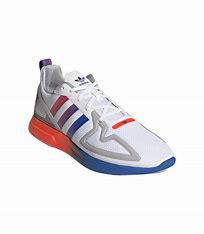
Brand: Adidas
Model: ZX 2K Flux